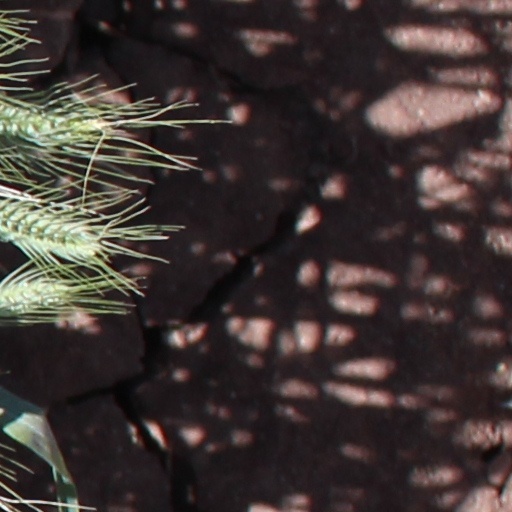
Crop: wheat